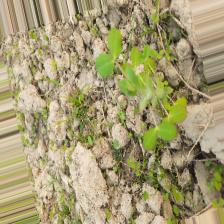
Label: Lentil Rust